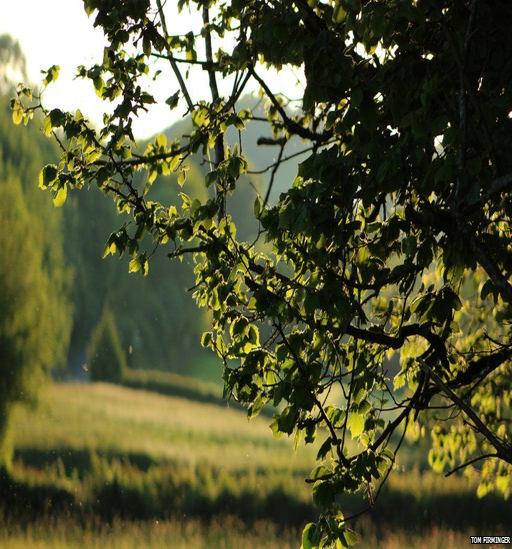
a green landscape shot with leaves in the foreground